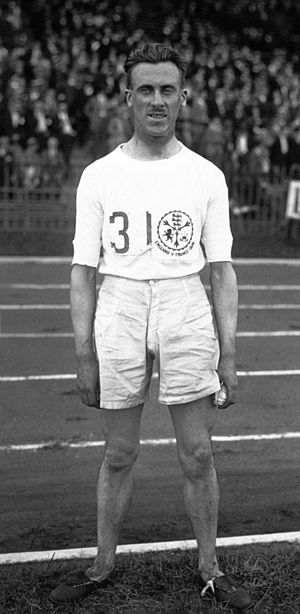
Harry Johnston
Herbert Arthur Harry Johnston var en britisk atlet som deltog i de olympiske lege 1924 i Paris.